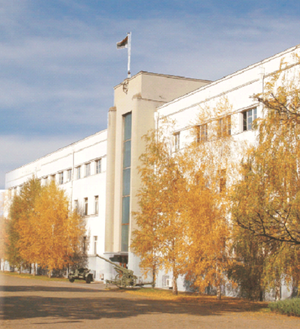
Savski venac est une municipalité de Serbie. Elle figure parmi les 17 municipalités constituant la Ville de Belgrade et elle fait partie des 10 municipalités urbaines qui composent la ville de Belgrade intra muros. Au recensement de 2011, elle comptait 38 660 habitants.
Senjak est un quartier de Belgrade, la capitale de la Serbie. Il est situé dans la municipalité de Savski venac. En 2002, la communauté locale de Topčidersko brdo-Senjak comptait 7 249 habitants.